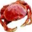
Label: cra